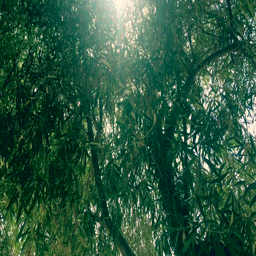
video showing the peace of the countryside under an olive tree